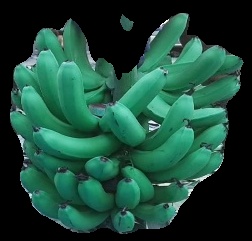
Variety: pachbale
Grade: grade3